Fordson

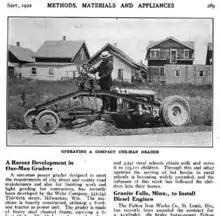
Wehr grader, "The American City", 1922

March 1945, having the same engine and transmission as the Model N, but in a new casting which allowed for a PTO and a hydraulic lift unit manufactured by either Smiths or Varley. The differential however was of a completely new design. For the first time, Fordson owners could purchase a tractor from the dealer fully equipped with 3PL, PTO, full electrics, and an adjustable-width front axle, allowing the tractor to work row crops. Available in many different versions, such as the crawler conversion made by County, and the half-tracked version by Roadless. From 1948 onwards the Perkins P6(TA) could be ordered fitted from the factory, giving the tractor a power unit, and improving on the design that was let down by the under-powered petrol/TVO engine. The E27N was a popular Machine with Australian farmers, setting the way for large sales of the New Major (E1A).